Lovers and Luggers

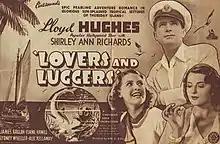
Flyer for theatrical release

Lovers and Luggers is a 1937 Australian film directed by Ken G. Hall. It is an adventure melodrama about a pianist (Lloyd Hughes) who goes to Thursday Island to retrieve a valuable pearl. It has been called one of Hall's best films.